Corgémont railway station

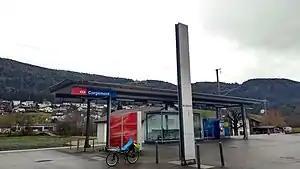
The station platform in 2018

Corgémont railway station is a railway station in the municipality of Corgémont, in the Swiss canton of Bern. It is an intermediate stop on the standard gauge Biel/Bienne–La Chaux-de-Fonds line of Swiss Federal Railways.